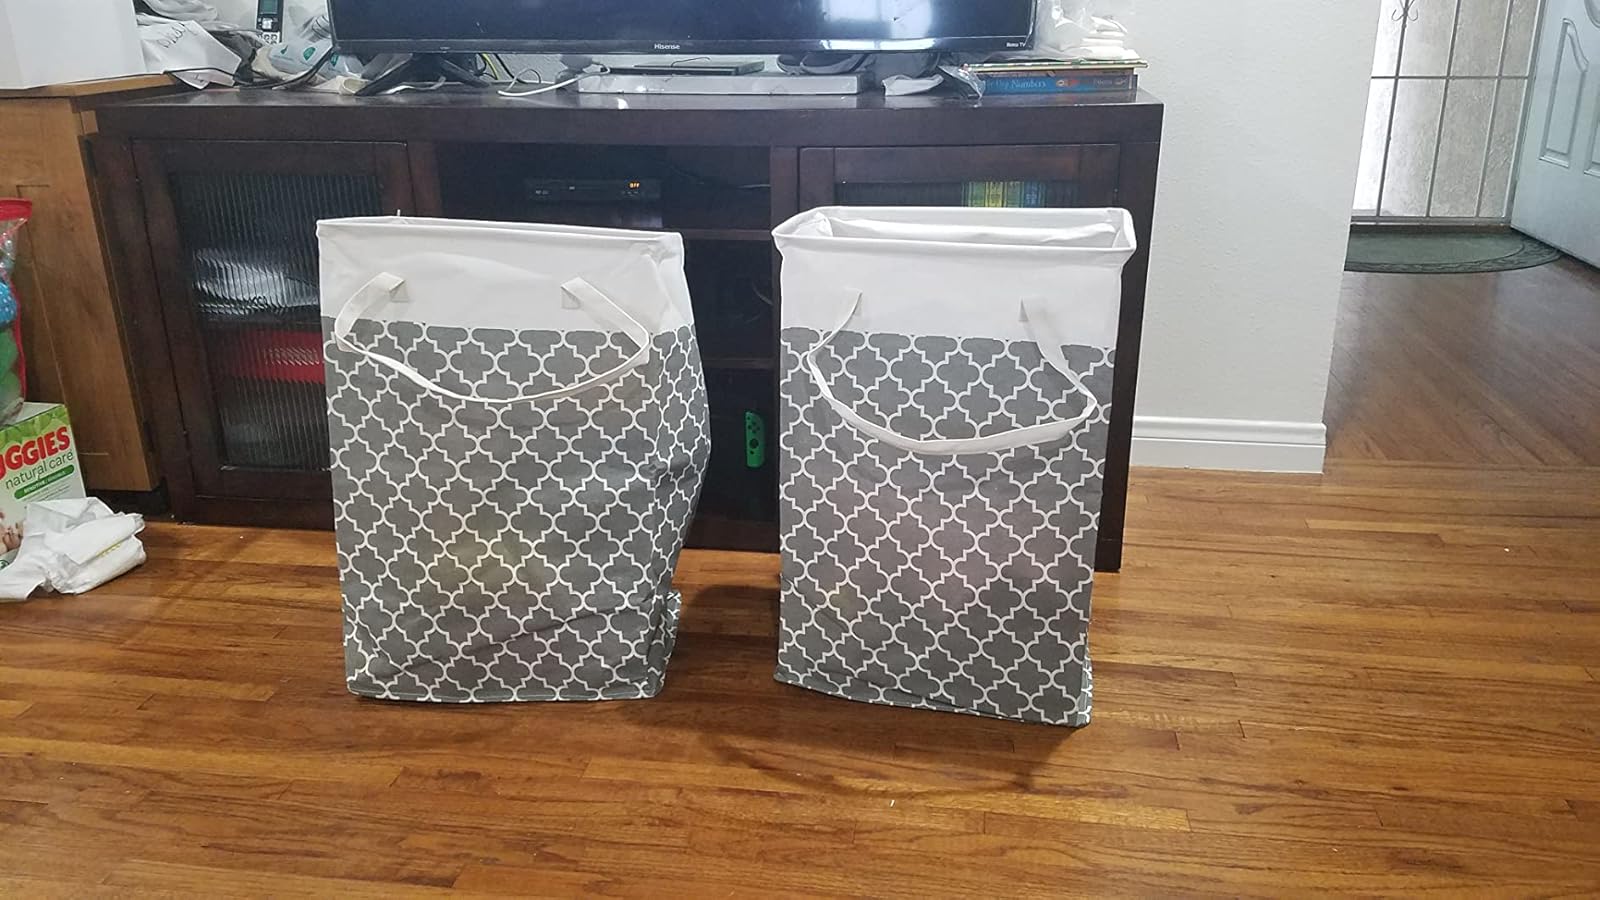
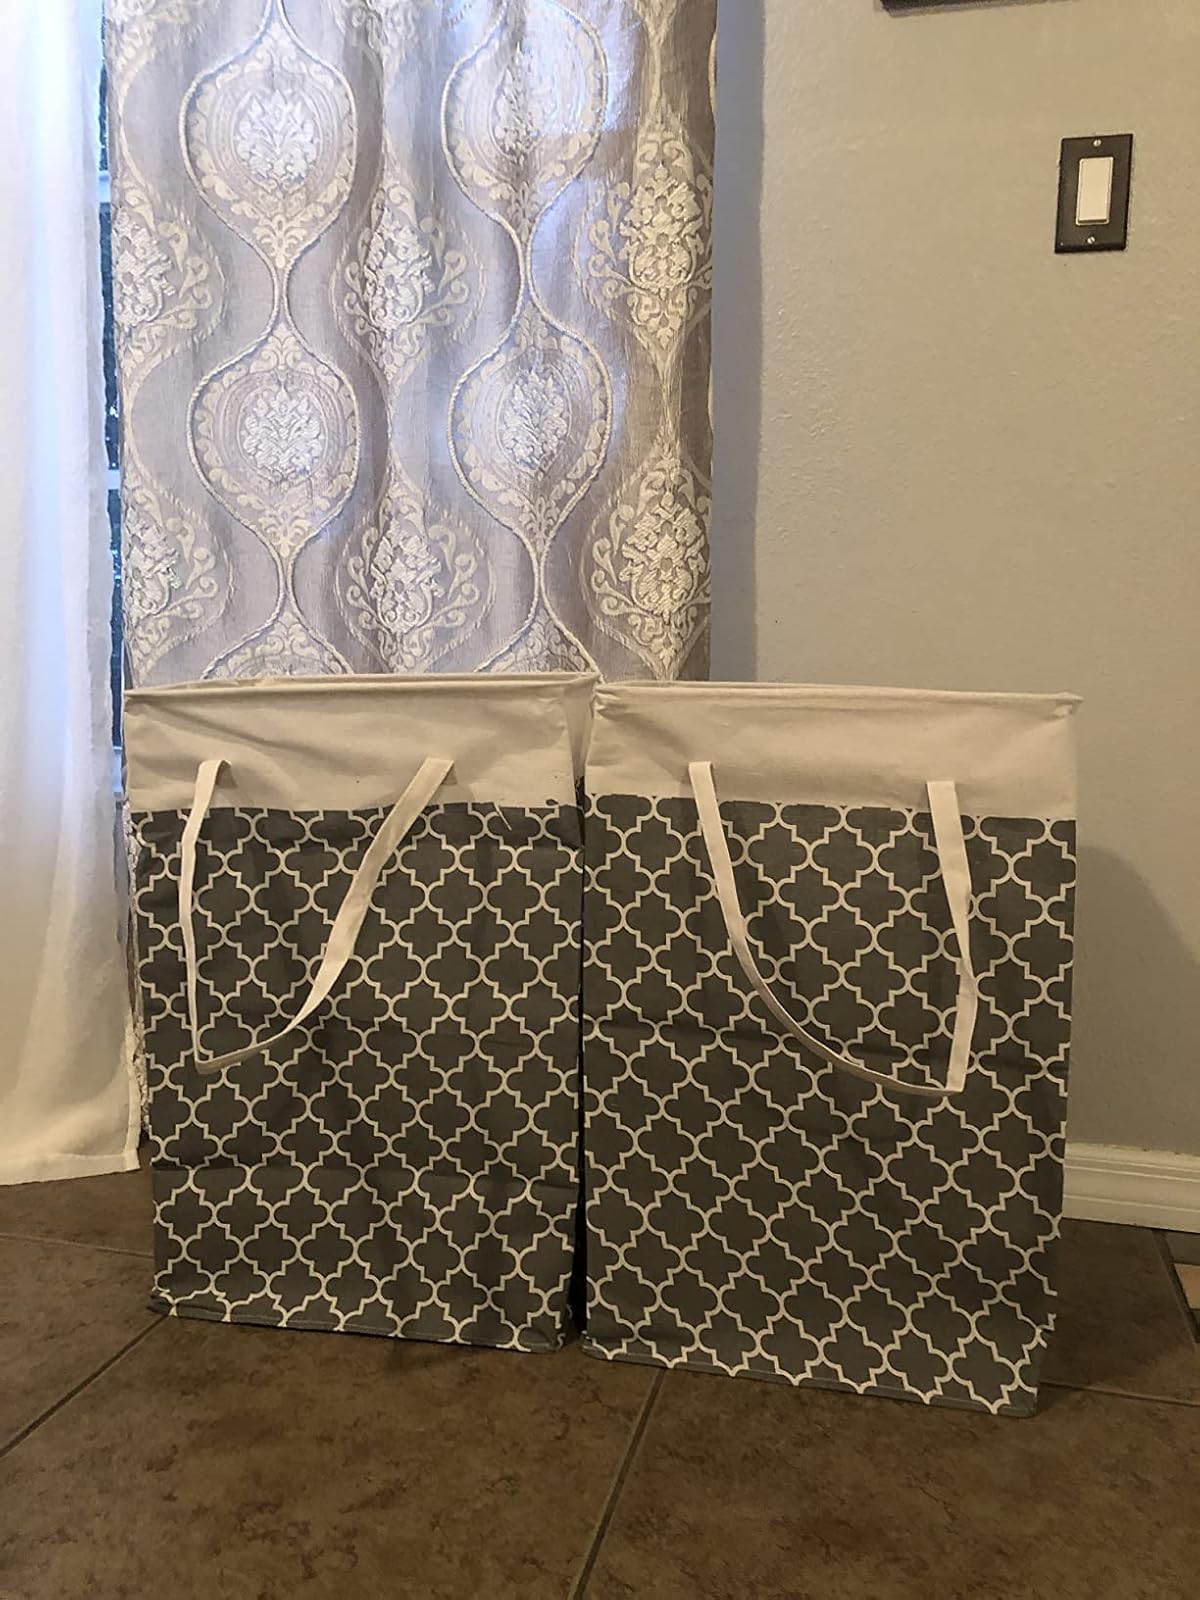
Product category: items_hamper
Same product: yes